Culture of Kyrgyzstan

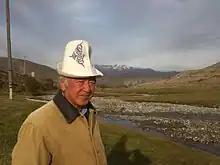
Kenesh Jusupov, a prominent Kyrgyz writer, in his home village of Echki-Bashy, Naryn district, 2012.

Manas is an orally transmitted epic poem told by manaschis, and the name of the epic's eponymous hero. The poem, with close to half a million lines, is twenty times longer than Homer's Odyssey, and one of the longest epics in the world. It is a patriotic work recounting the exploits of Manas and his descendants and followers, who, according to tradition, fought against the Chinese and Kalmyks in the 9th century to preserve Kyrgyz independence.